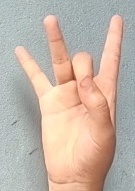
ASL sign: 8